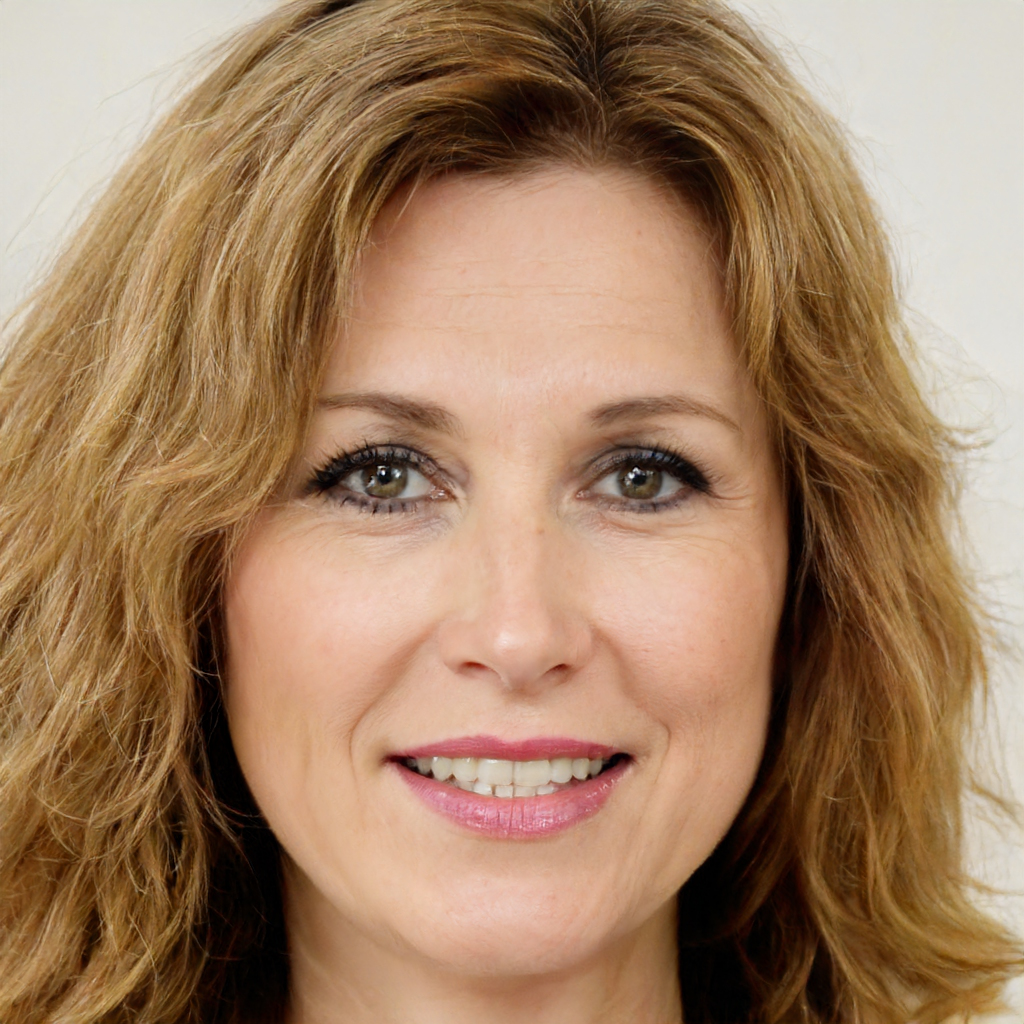
Gender: Female